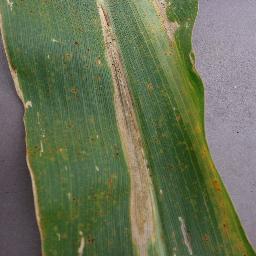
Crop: corn
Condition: (maize)_northern_blight